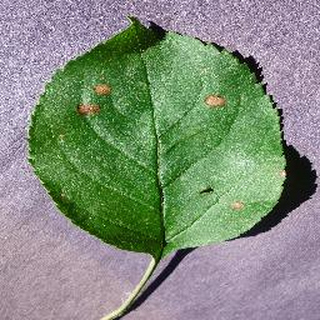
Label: apple_black_rot